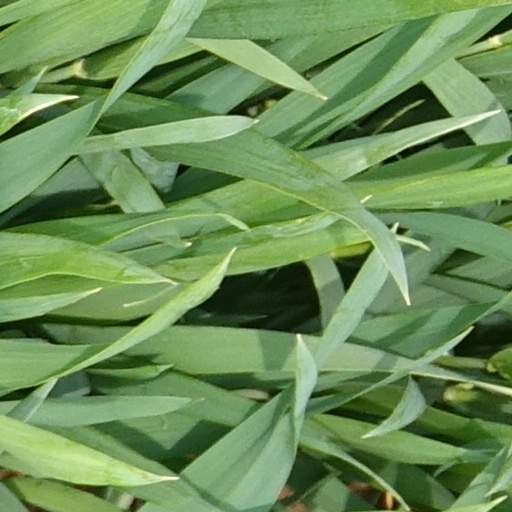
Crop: wheat